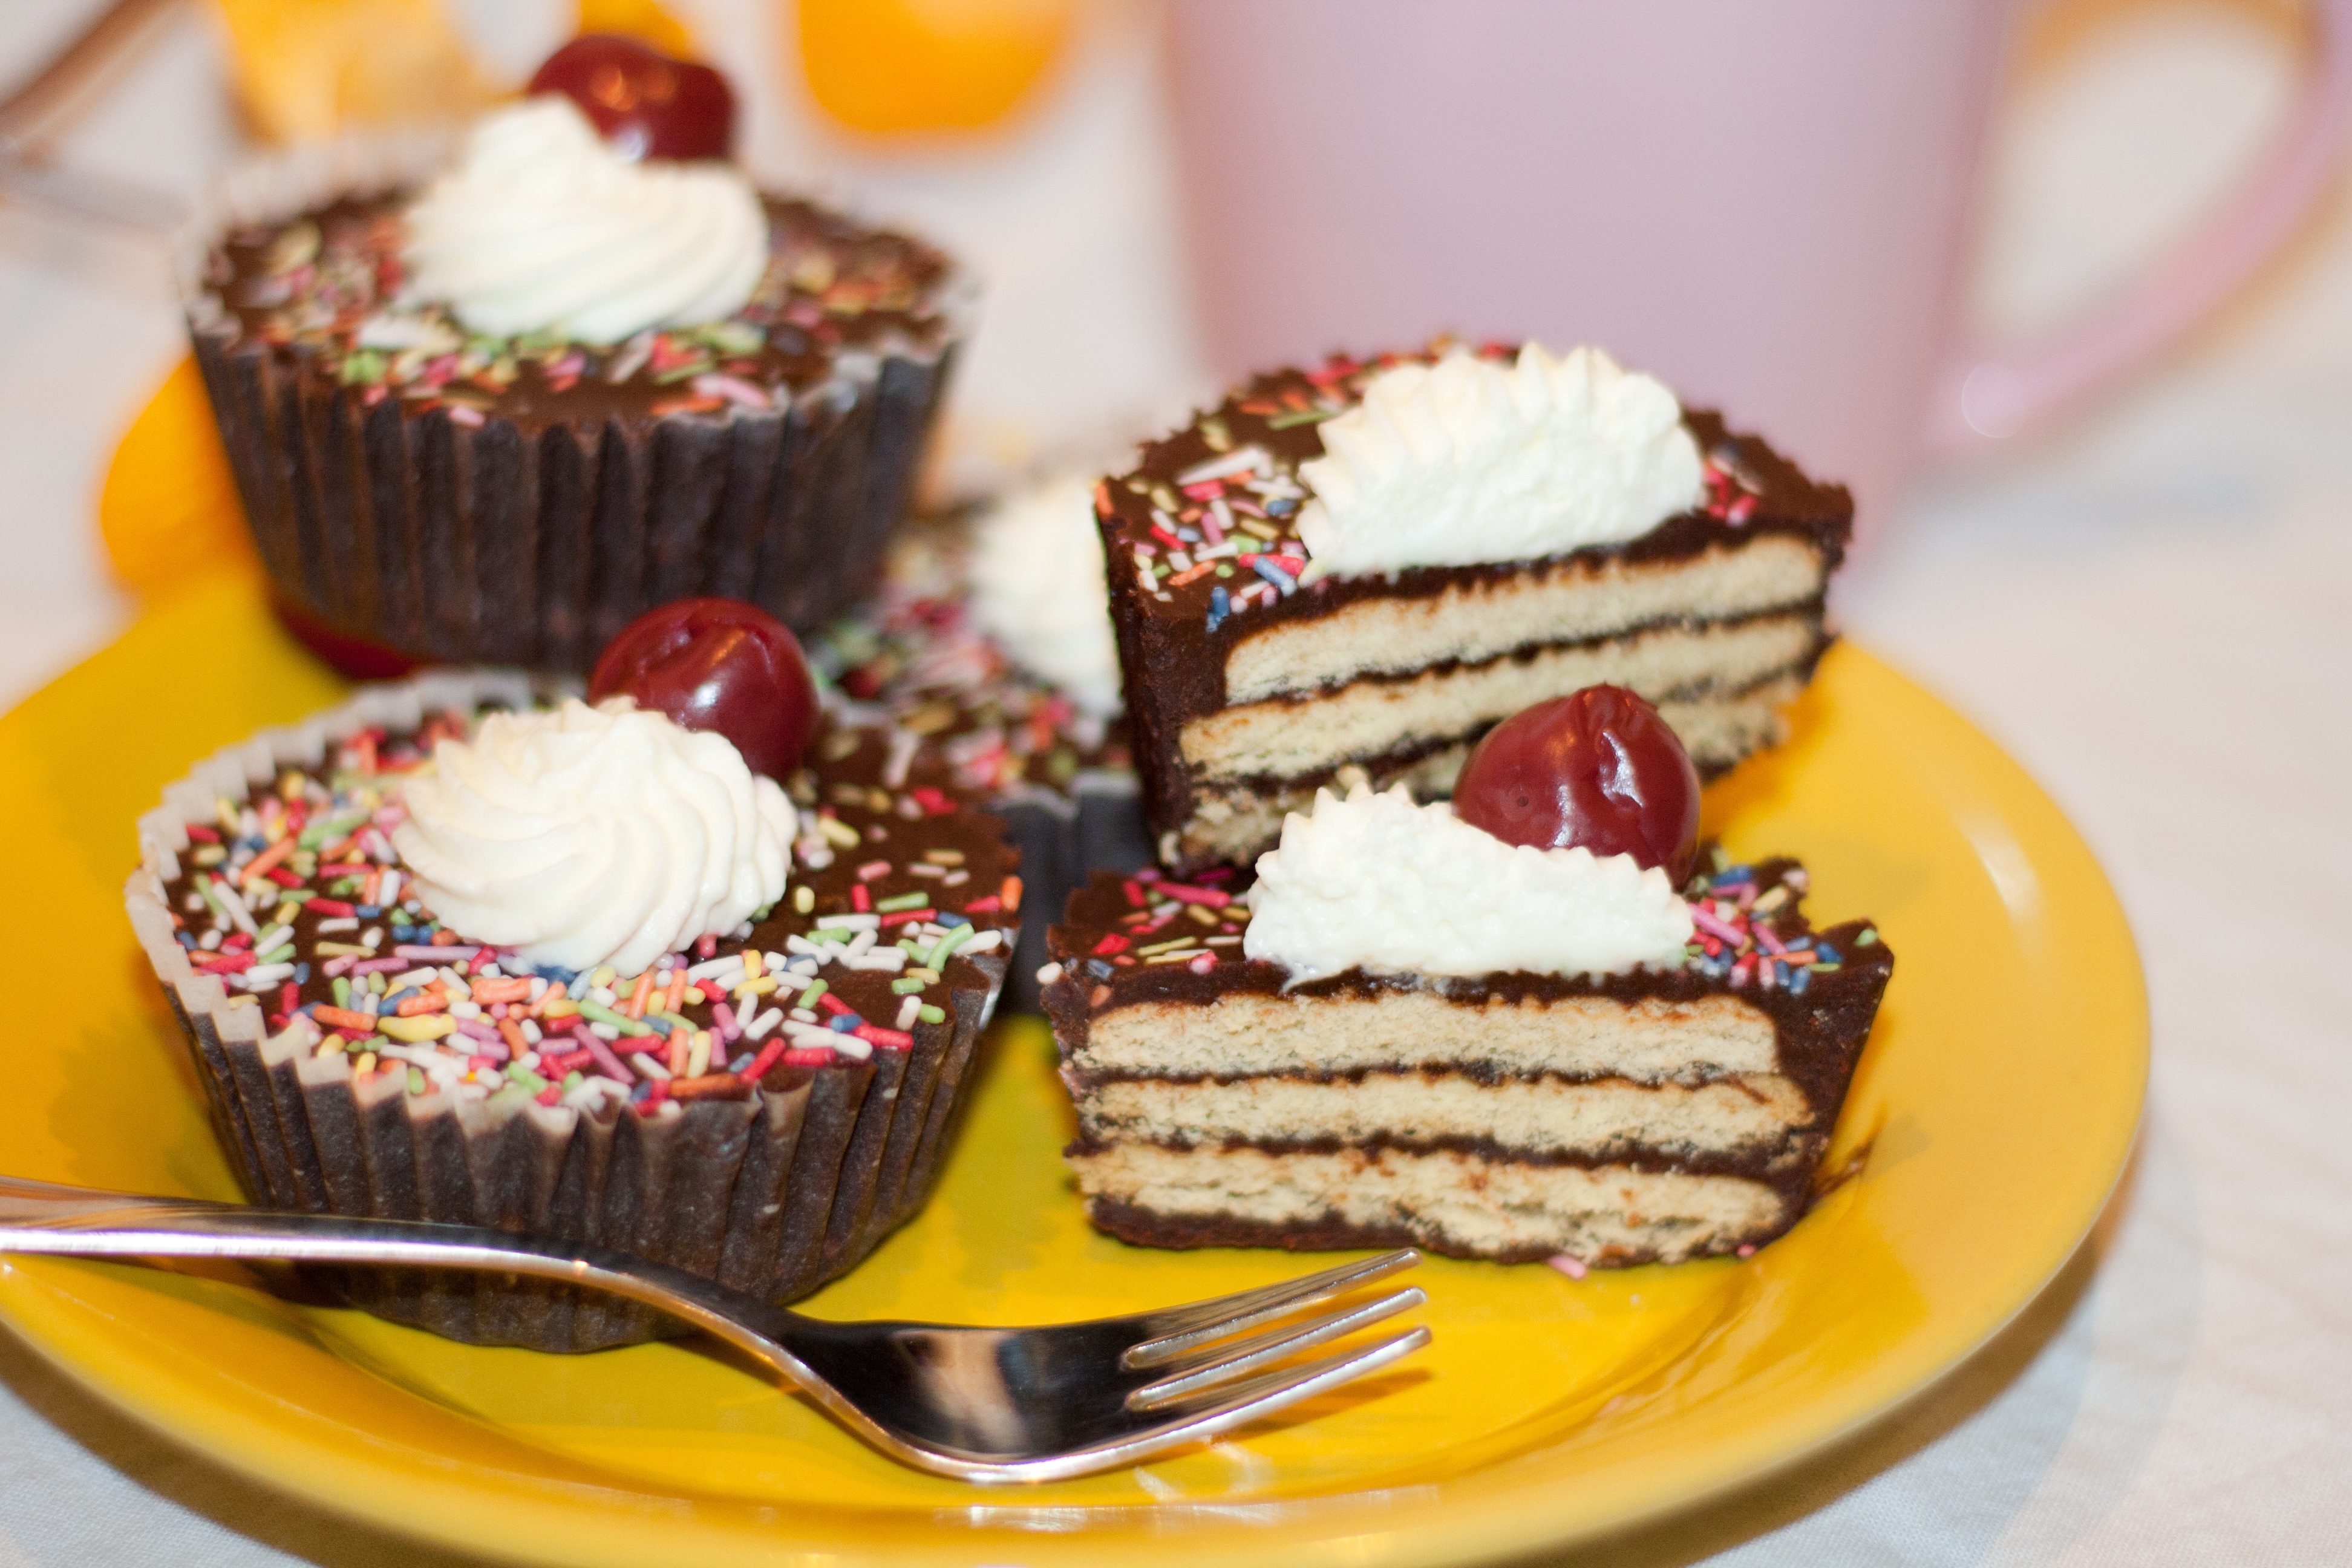
coffee, sweet, floral, food, produce, small, plate, chocolate, baking, dessert, eat, cream, delicious, cake, bakery, birthday cake, muffin, chocolate cake, bake, pastries, icing, tart, cherry, desserts, coffee party, piece of pie, piece of cake, chocolate brownie